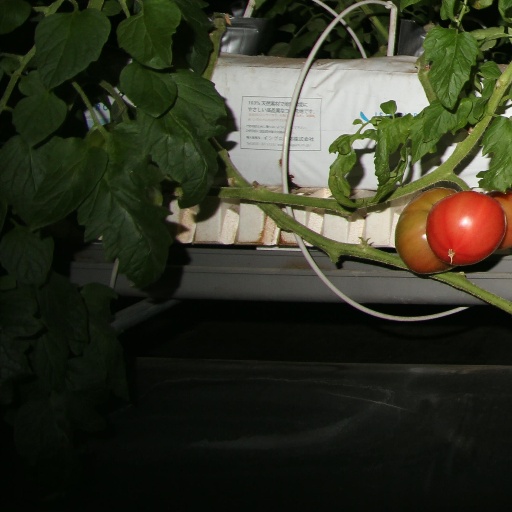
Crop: tomato